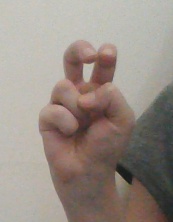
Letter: toot